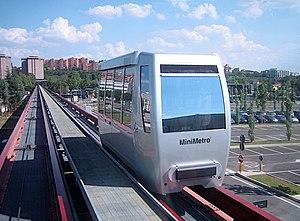
Le transport par câble désigne tout système de transport guidé dans lequel les véhicules, notamment les cabines, sièges ou agrès, sont mus par l'intermédiaire d'un câble.
Leitner est une société italienne spécialisée dans le transport par câble, les engins de damages, le transport urbain et l'énergie éolienne. Son siège social est basé à Vipiteno dans la province du Tyrol du Sud. Dans le domaine des transports par câble, Leitner produit notamment des téléphériques, des Télémix, des funitels, des funiculaires, des people-movers, des téléskis, des télésièges fixes et débrayables, des télécabines, ainsi que des ascenseurs inclinés.
Le mini-métro de Pérouse est une ligne automatique de transport en commun ouvert dans la ville italienne de Pérouse, en Ombrie, le 29 janvier 2008. Il est exploité par la société Minimetrò SpA.